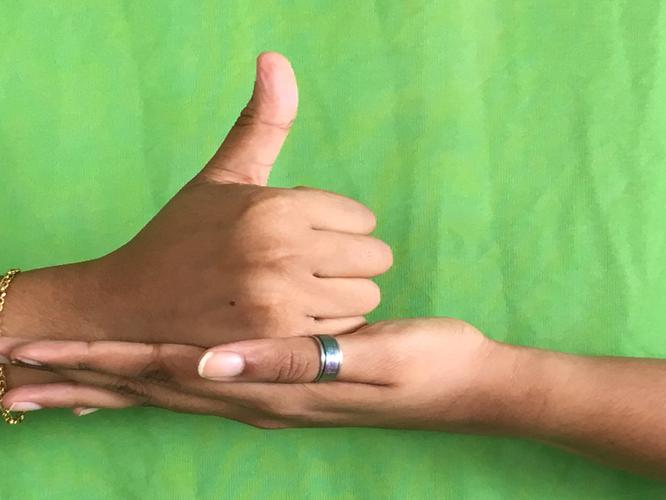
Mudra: Shivalinga
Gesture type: double_hand